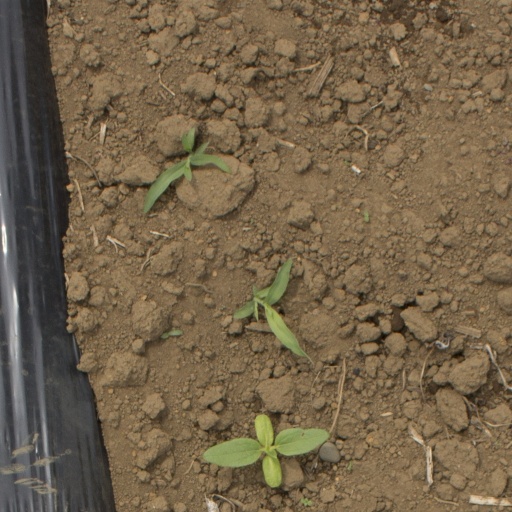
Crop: Jerusalem artichoke